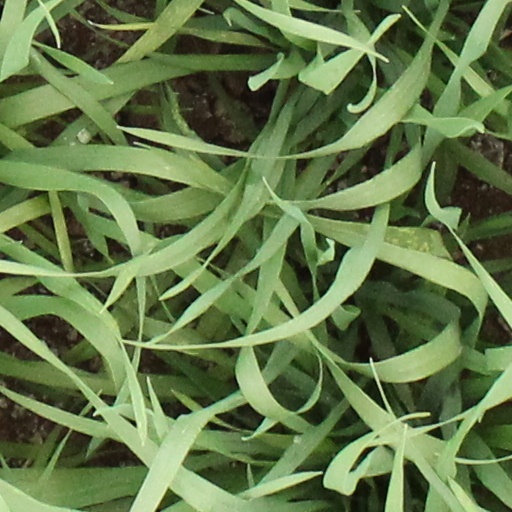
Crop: wheat